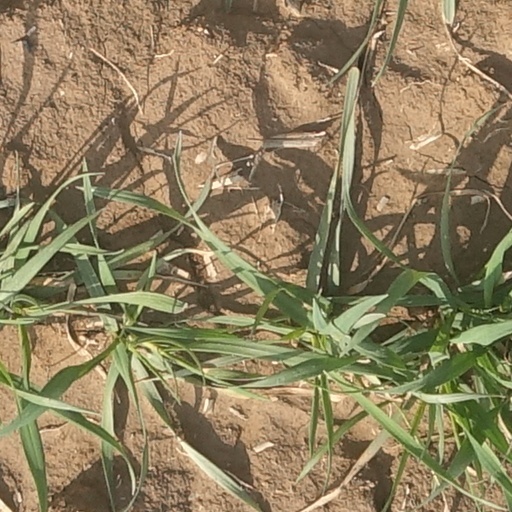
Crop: wheat